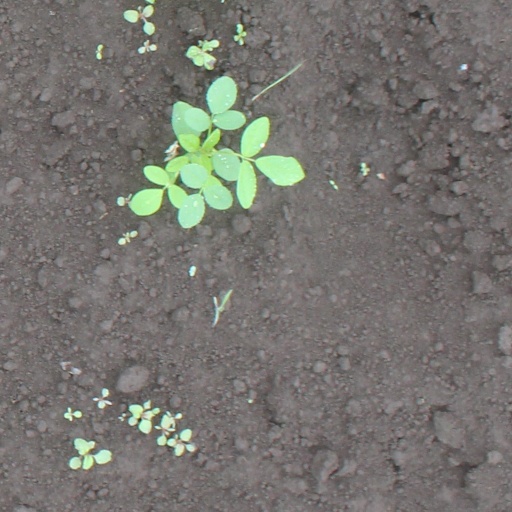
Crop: soybean